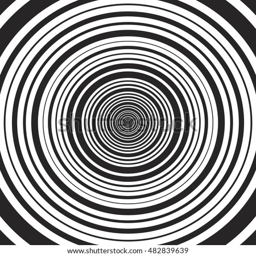
black and white concentric circles on a square background .